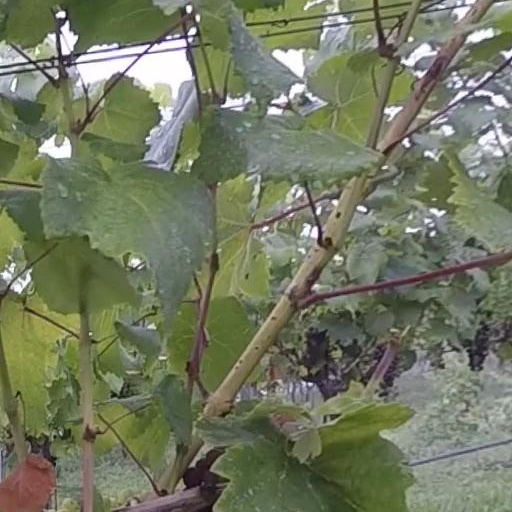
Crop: grape